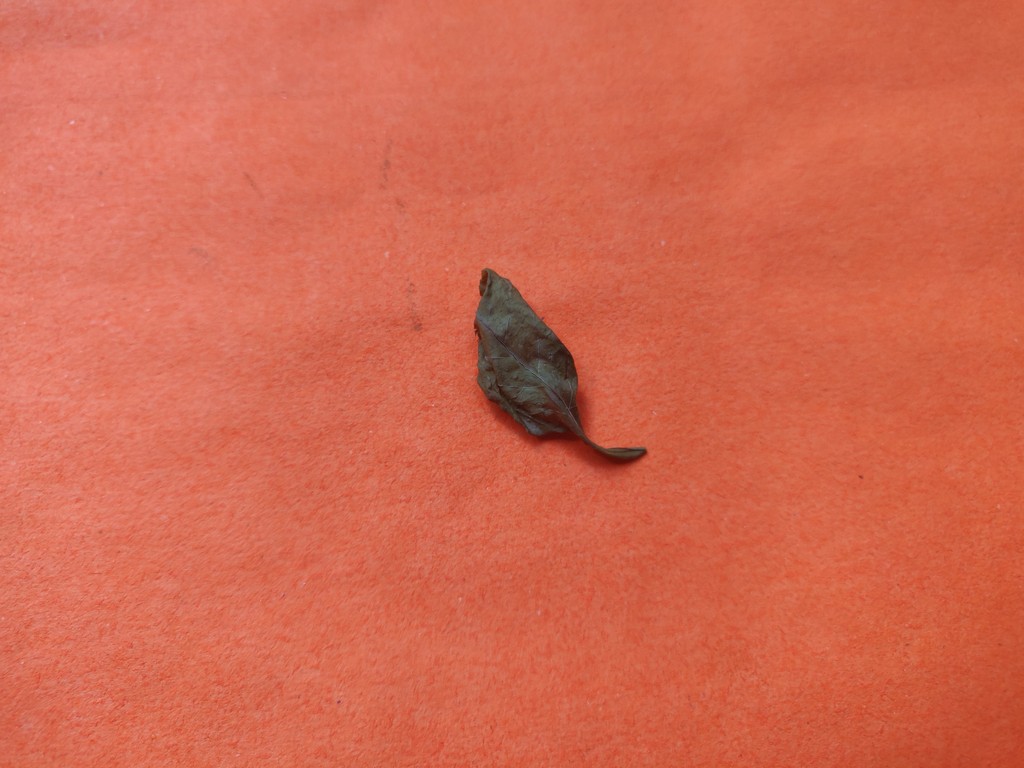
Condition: Dried
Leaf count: single
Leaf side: unknown